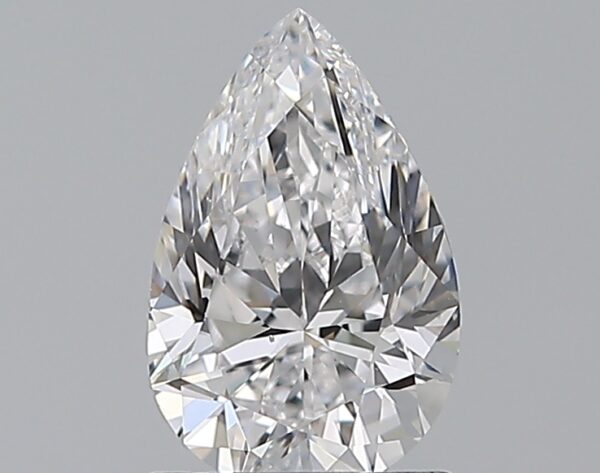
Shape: round
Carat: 1.91
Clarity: SI1
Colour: K
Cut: EX
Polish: EX
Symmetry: EX
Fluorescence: F
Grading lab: GIA
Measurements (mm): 7.86 x 7.91 x 4.93